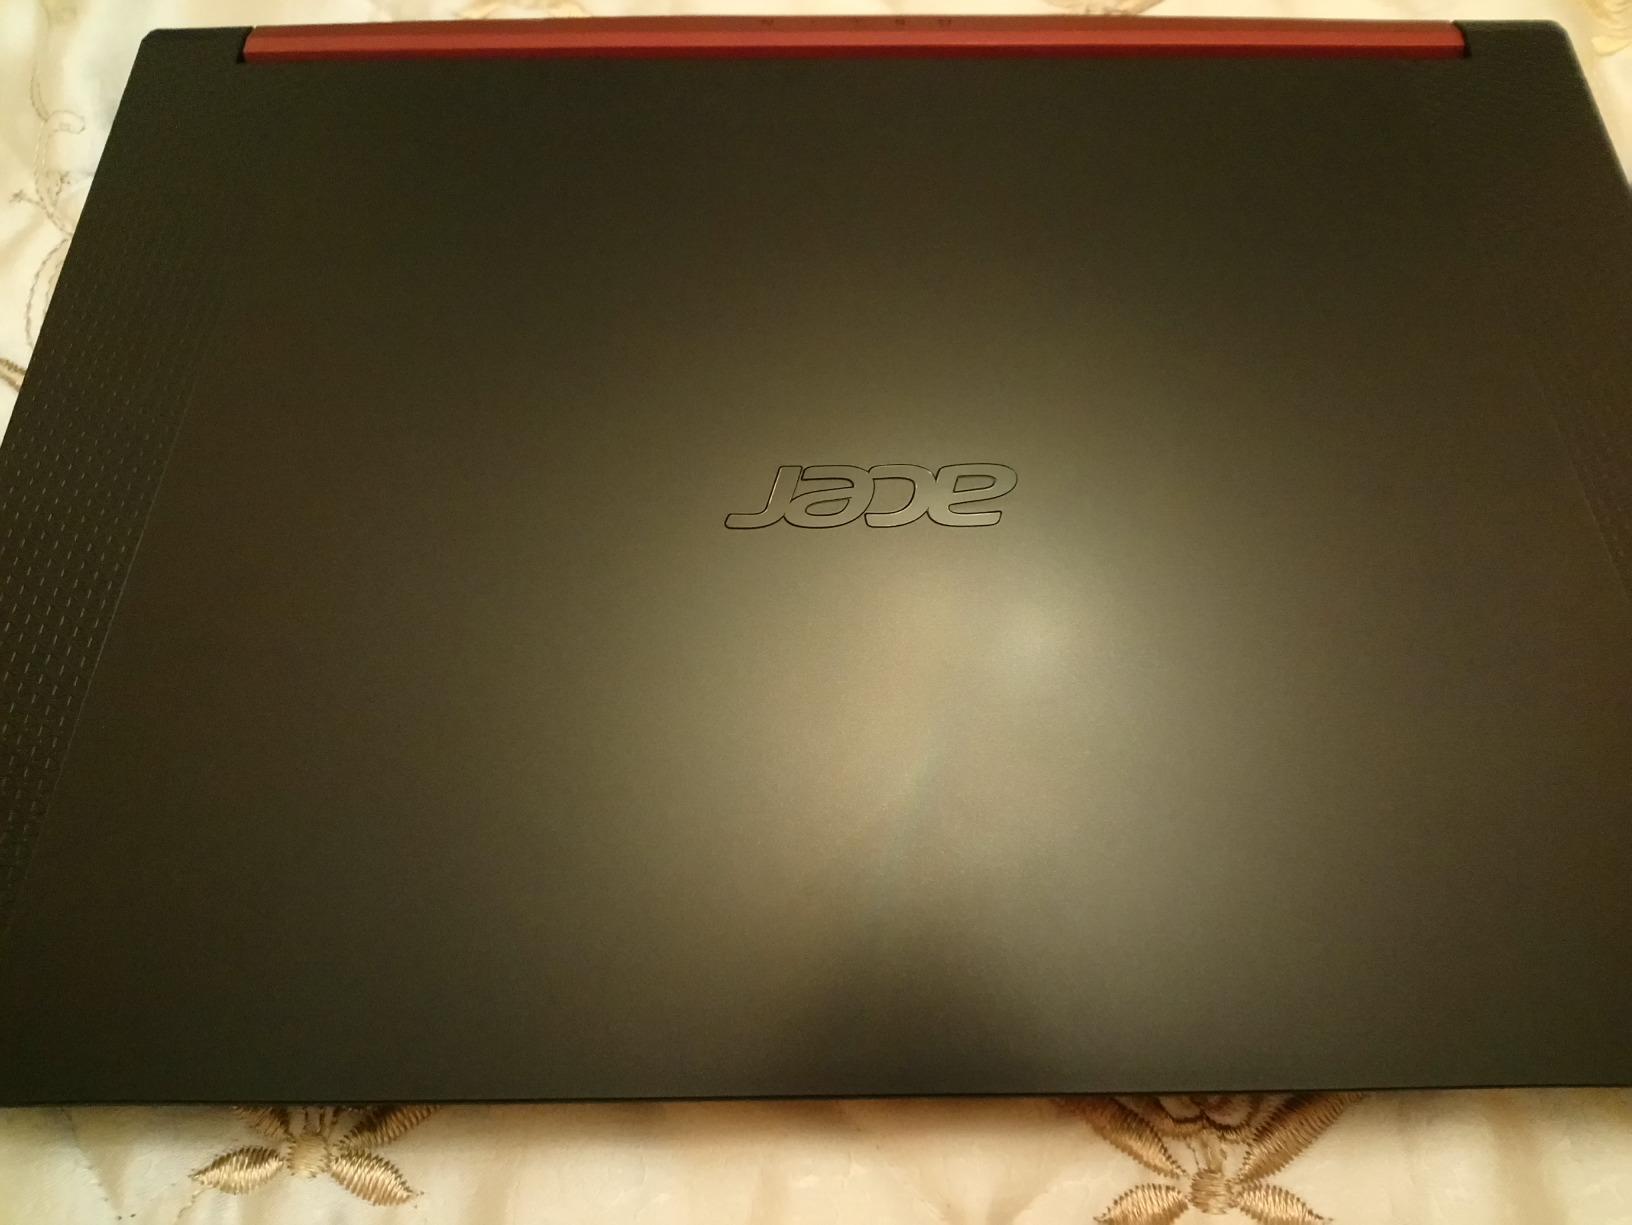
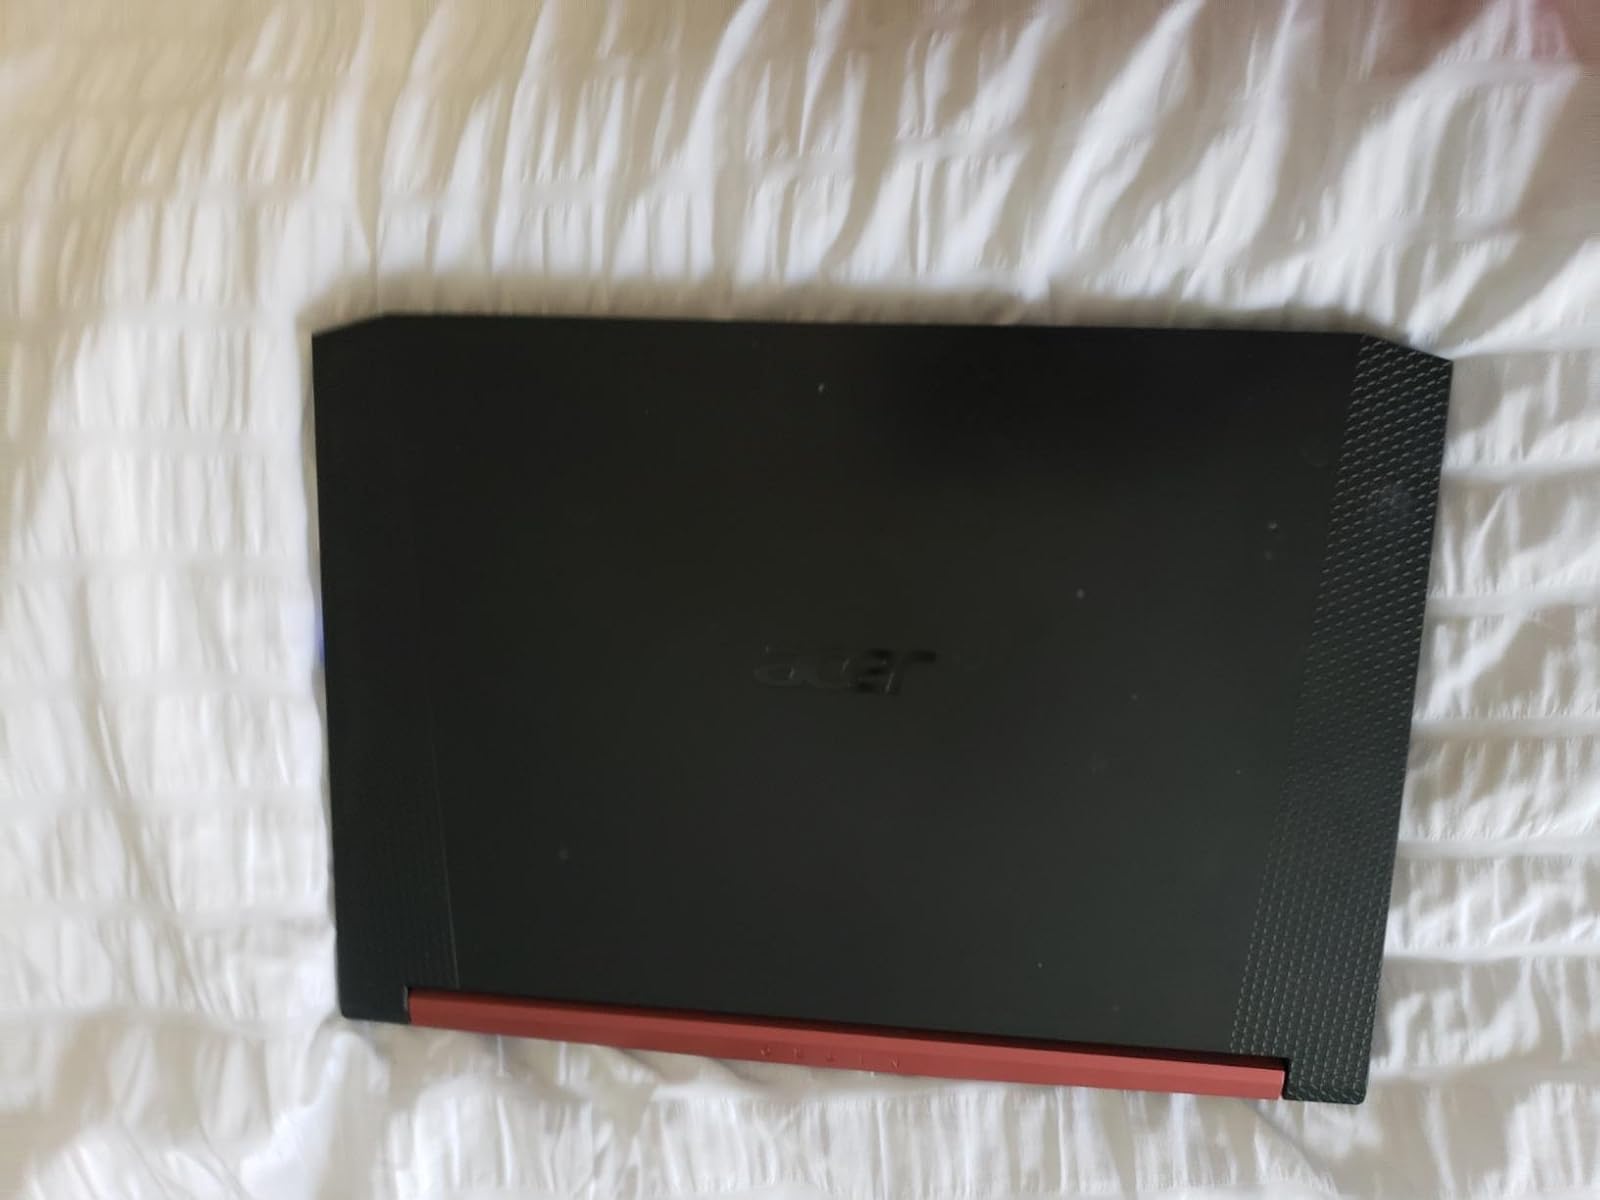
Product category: laptop
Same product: yes